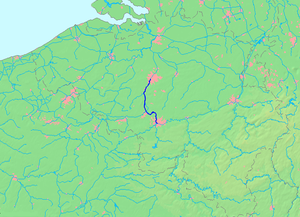
Le canal Charleroi-Bruxelles est un canal belge à grand gabarit de classe IV, accessible aux convois de 1 350 tonnes. Long de 47,9 km pour sa partie wallonne, il relie Bruxelles à Charleroi et s'inscrit dans un axe nord-sud reliant le port d'Anvers, via le canal maritime de Bruxelles à l'Escaut, d'une part à la vallée de la Sambre, et d'autre part à Mons et au nord de la France via le canal du Centre et l'ascenseur de Strépy-Thieu. Ce canal et son histoire ont été étudiés et décrits notamment par l'ingénieur André Sterling.